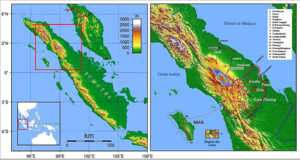
Voyages de Karl Helbig dans le noord de Sumatra
Karl Martin Alexander Helbig était un explorateur, géographe et ethnologue allemand. Ses voyages l’ont notamment conduit à Java, à Sumatra, à Bornéo et en Amérique centrale.